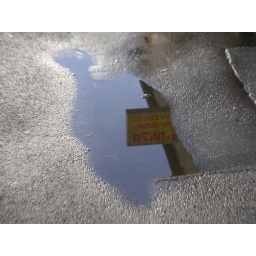
Whilst waiting for a tram, I spotted this sign in a puddle